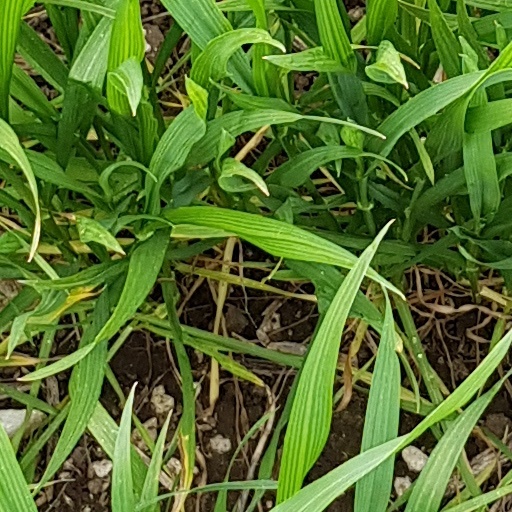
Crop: wheat